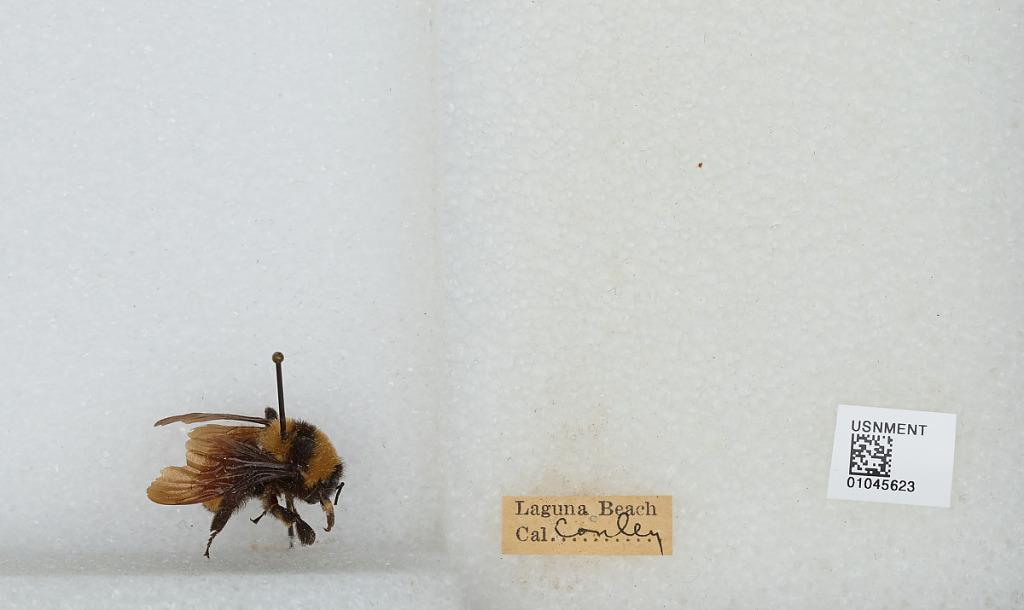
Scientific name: Bombus sp.
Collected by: Conley
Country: United States
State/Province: California
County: Orange
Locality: Laguna Beach
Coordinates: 33.5314, -117.769